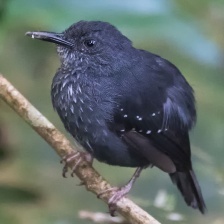
Species: ANTBIRD
Scientific name: THAMNOPHILIDAE